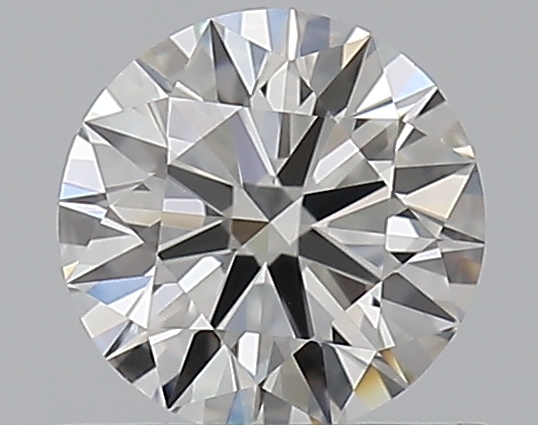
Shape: round
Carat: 0.53
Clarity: VVS1
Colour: H
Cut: EX
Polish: EX
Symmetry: EX
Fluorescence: N
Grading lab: GIA
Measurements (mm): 5.22 x 5.26 x 3.16